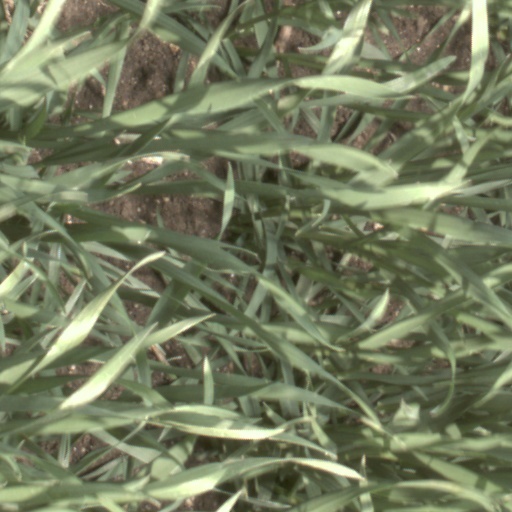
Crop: wheat